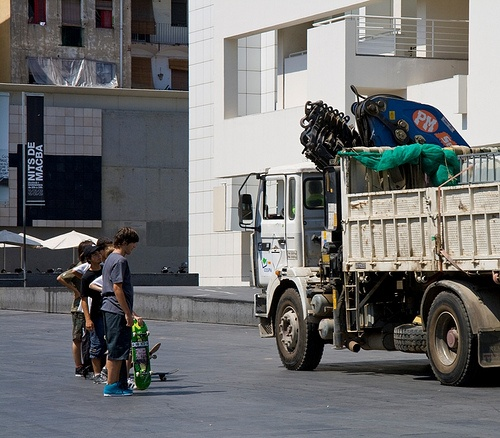
A couple of kids standing along side of a transport truck.
A couple of guys with skate boards in the middle of street.
Some children who are looking at a parked truck.
A group of skateboarders observing a truck driving by.
Skateboarders are looking at an old dump truck.